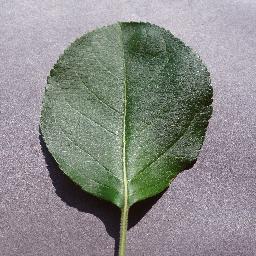
Label: Apple___healthy